Viellenave-d'Arthez

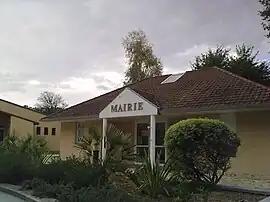
Town hall

Viellenave-d'Arthez is a commune in the Pyrénées-Atlantiques department in south-western France.